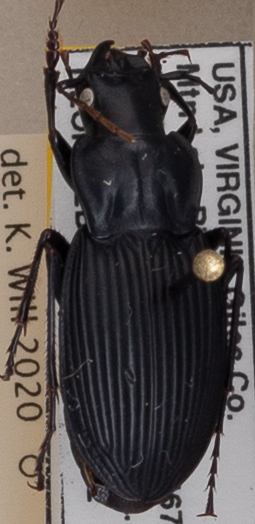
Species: Dicaelus teter
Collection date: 2019-07-02
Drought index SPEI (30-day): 0.678
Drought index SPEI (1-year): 2.09
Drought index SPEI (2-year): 2.09